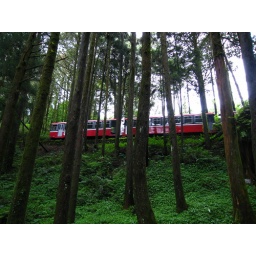
train in forest